Disappearance of Nicole Morin

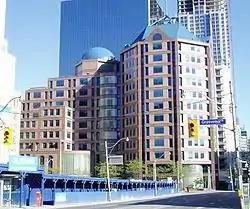
Toronto Police Headquarters

The police investigation initially involved "active searches and canvassing" of all of the apartments in the complex. The first day, police set up roadblocks around the building and circulated vehicles with public address systems to alert neighbourhood residents to the missing child's description. Knocking on every door in Morin's 429-unit complex, police entered apartments even if no one answered the knock. After a woman who lived in the building identified Morin from a photograph, police determined that Morin had travelled down the elevator and entered the lobby. From there, however, no other evidence was found as to Morin's whereabouts.